Willard Arnold Johnson

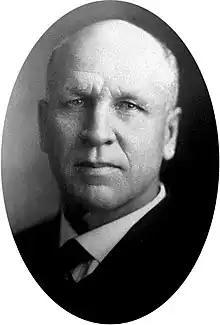
Johnson in the 1920s

Willard Arnold Johnson (August 28, 1862 – May 5, 1923) was an American politician who served as the 25th lieutenant governor of Texas from 1919 to 1921 and as a member for the 29th district in the Texas Senate from 1911 to 1919.